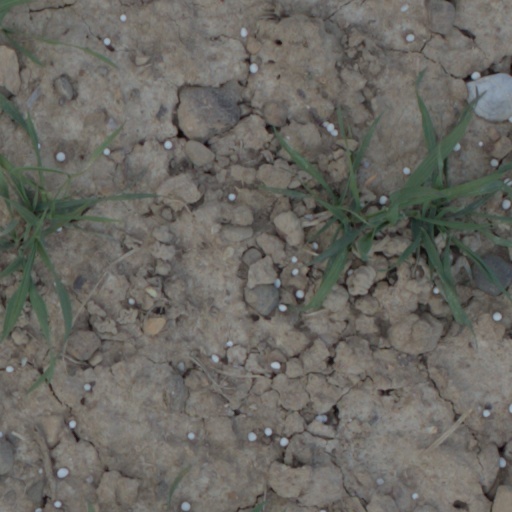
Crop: wheat